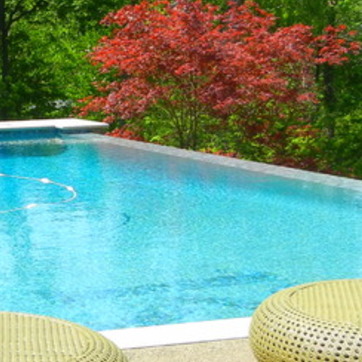
Material: water